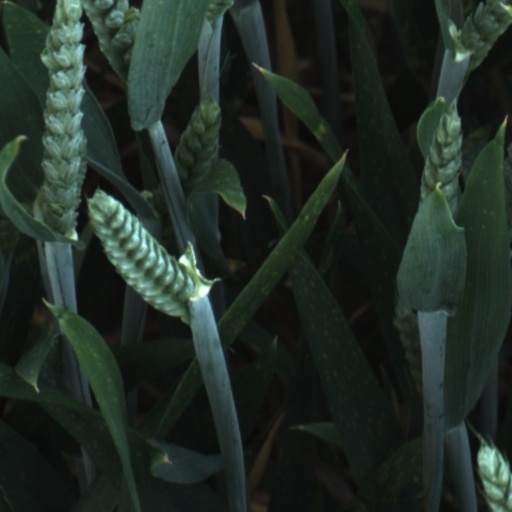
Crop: wheat